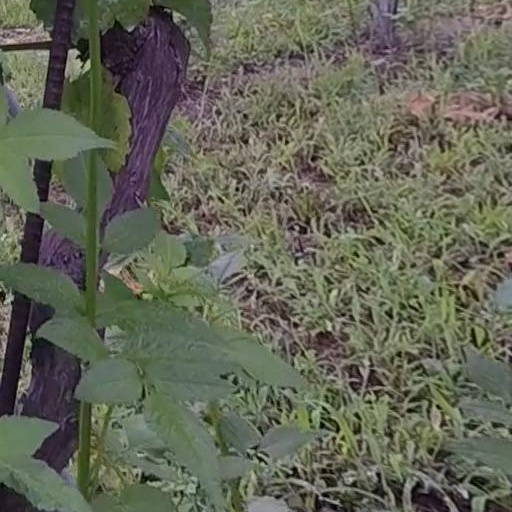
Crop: grape